Loverboy (Mariah Carey song)

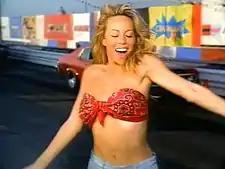
In the still, Carey is shown portraying a cheer-leader by a racing event. Music reviewers criticized Carey's image, consisting of a lighter hair color and double-handkerchief bra, which they felt cheapened the singer.

Throughout 2000, Carey had already been writing and recording material for "Glitter". During this period, she developed the concept for the album's lead single, "Loverboy". Originally, Carey had sampled the melody and hook from the 1978 Yellow Magic Orchestra song "Firecracker", using an interpolation of it throughout the chorus and introduction. In early theatrical trailers for "Glitter", the original version of "Loverboy" was still featured. As Carey had ended her contract with Columbia Records, Jennifer Lopez was signed by Tommy Mottola and had begun recording material for her album, "J.Lo" (2001). According to The Inc.'s Irv Gotti, Mottola, head of Columbia and Carey's ex-husband, knew of Carey's usage of the "Firecracker" sample and attempted to have Lopez use the same sample before her. At the time, Carey had become increasingly paranoid over outside executives being informed about "Glitter", especially following news of Mottola's "theft" of the song.